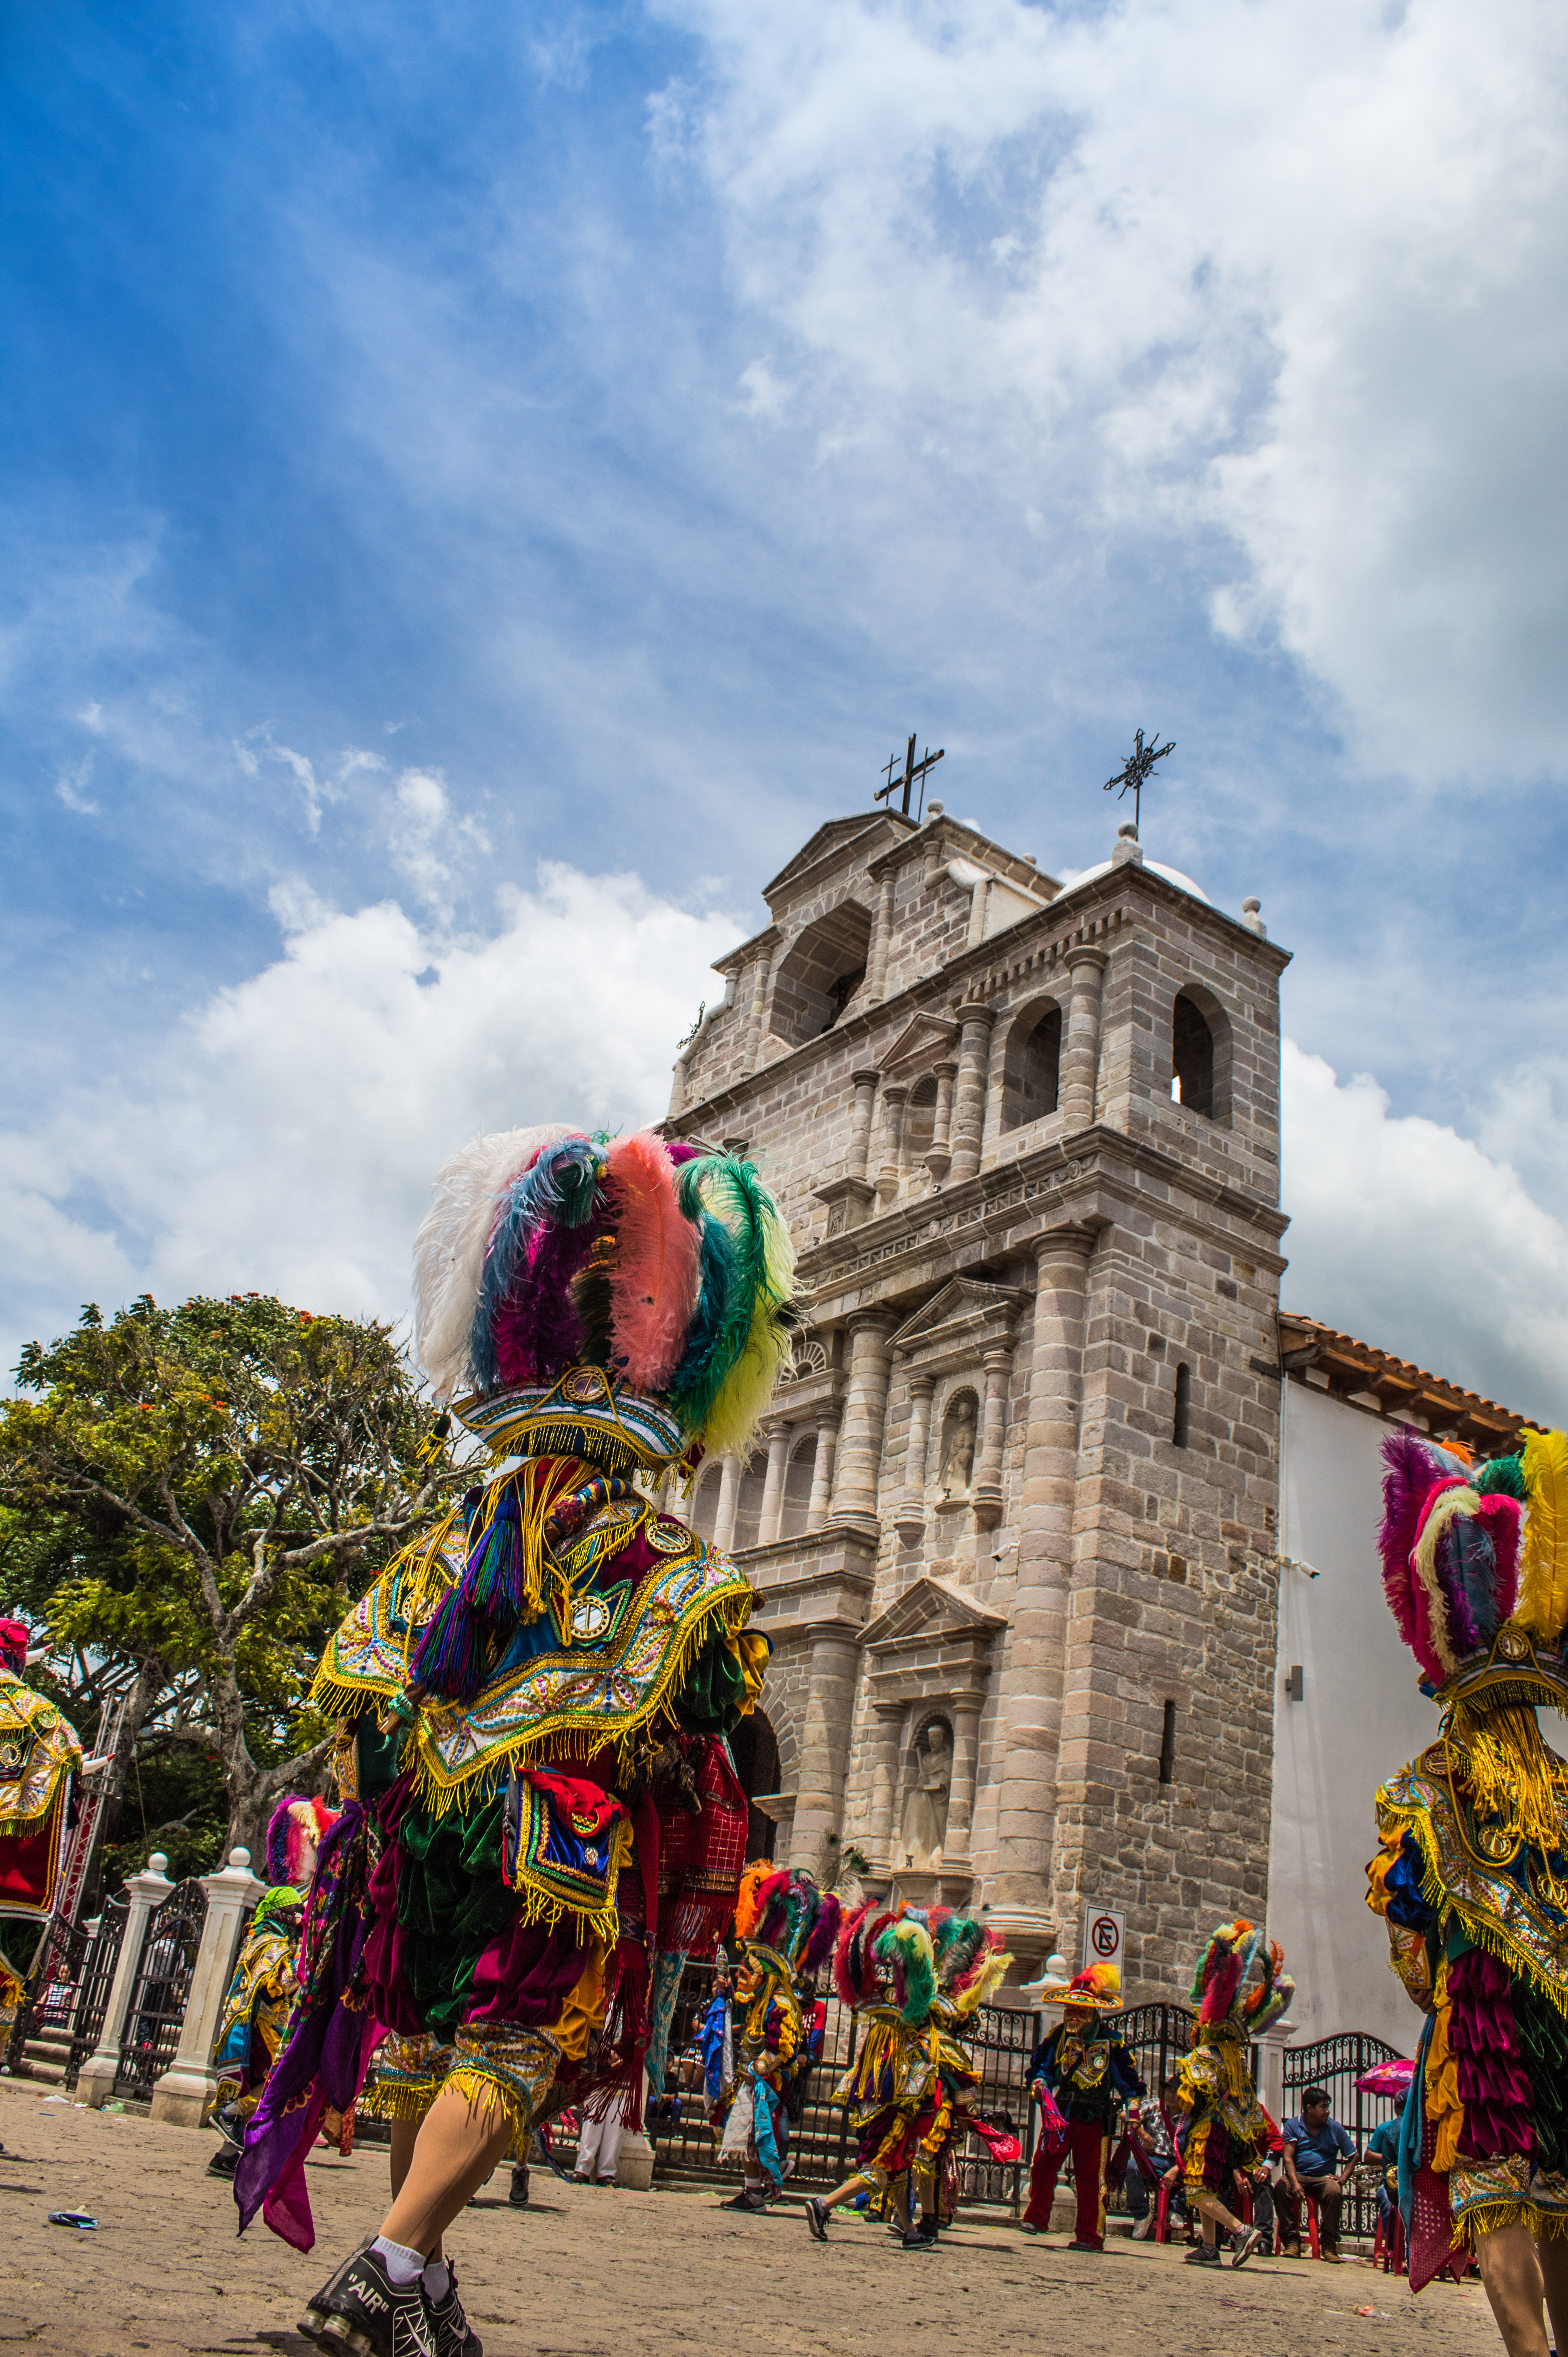
sky, landmark, tourism, tourist attraction, carnival, festival, temple, city, tradition, travel, tree